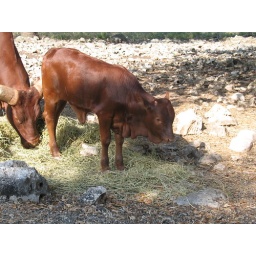
Baby moo cow before he came over to the car